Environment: real
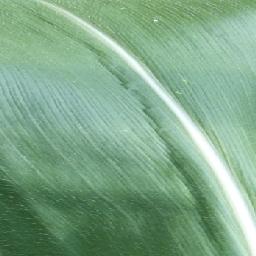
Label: healthy